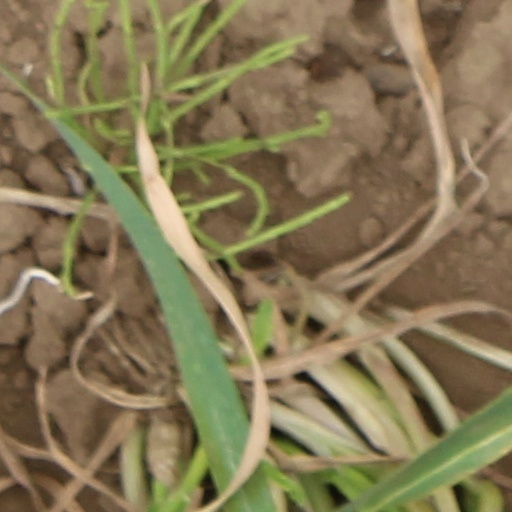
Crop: wheat